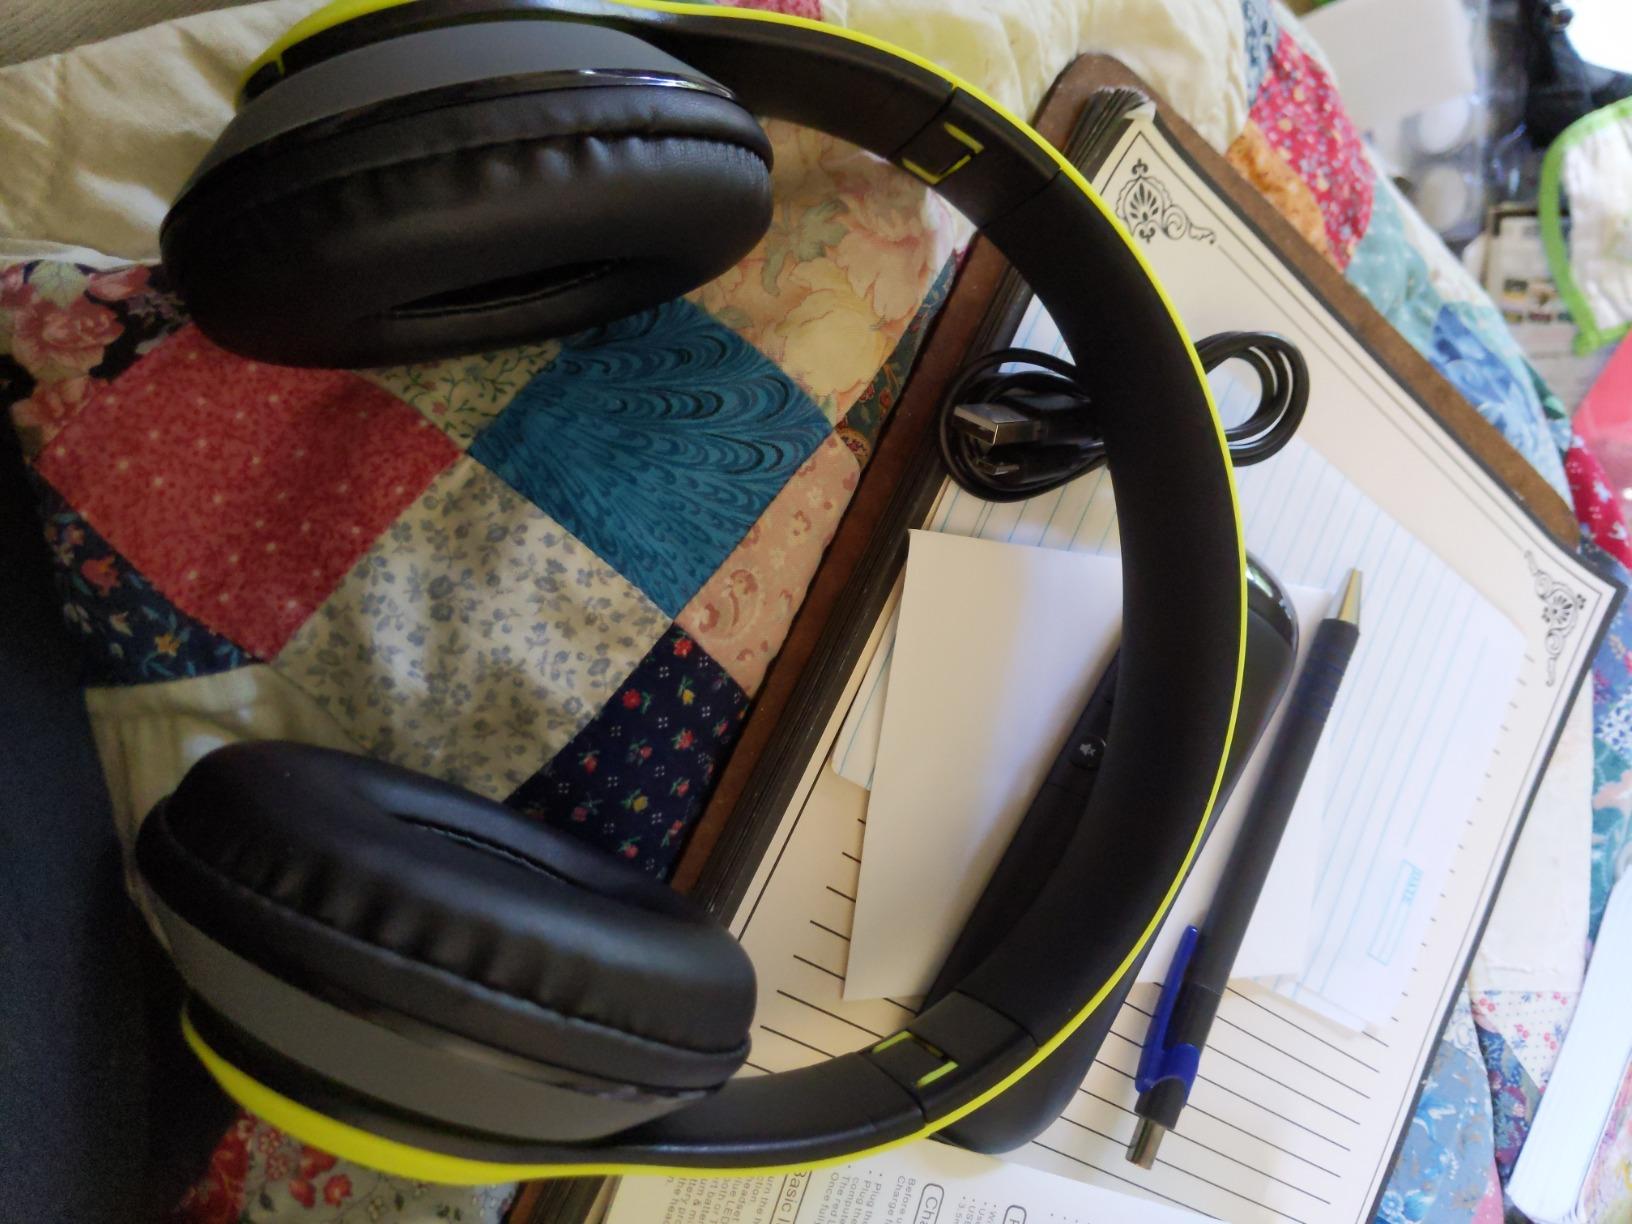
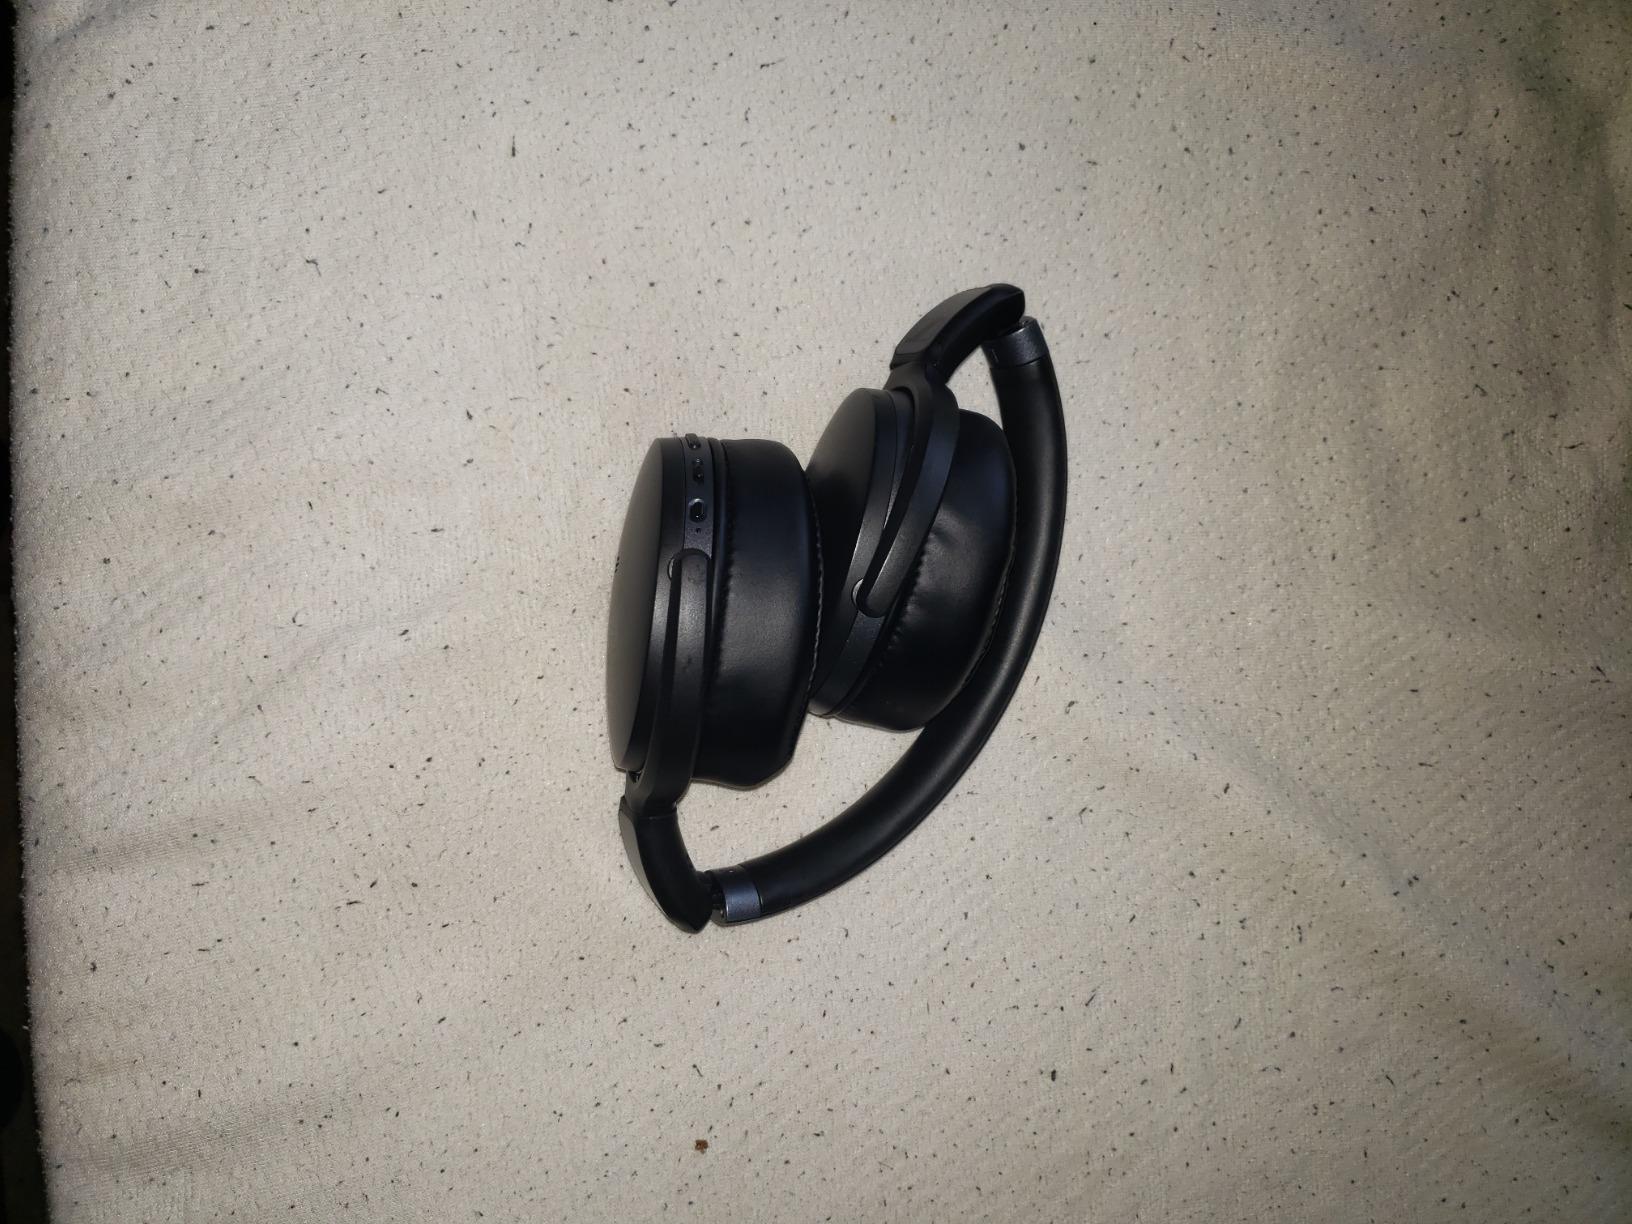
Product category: headphones
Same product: no